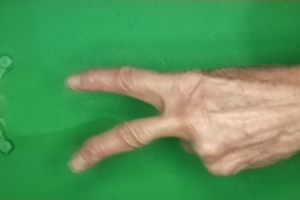
Label: scissors